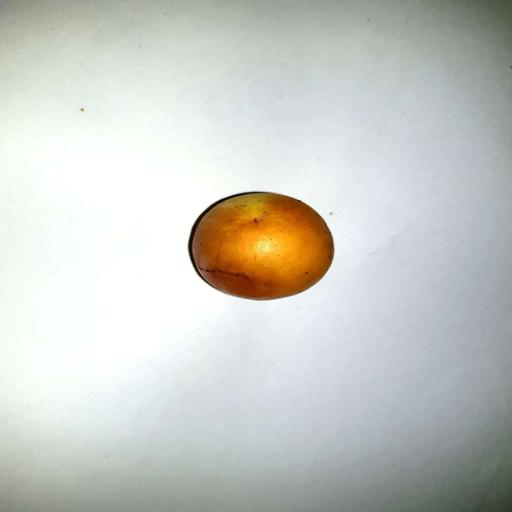
Label: bruised